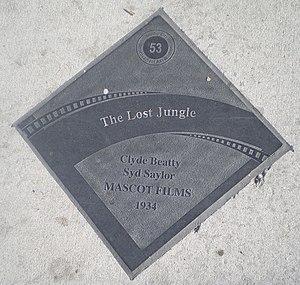
Syd Saylor est un acteur américain né le 24 mars 1895 à Chicago, Illinois, et mort le 21 décembre 1962 à Hollywood.